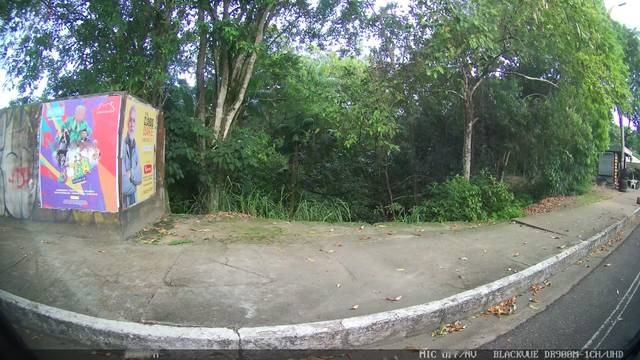
Region: Brazil
Coordinates: -3.089, -60.039